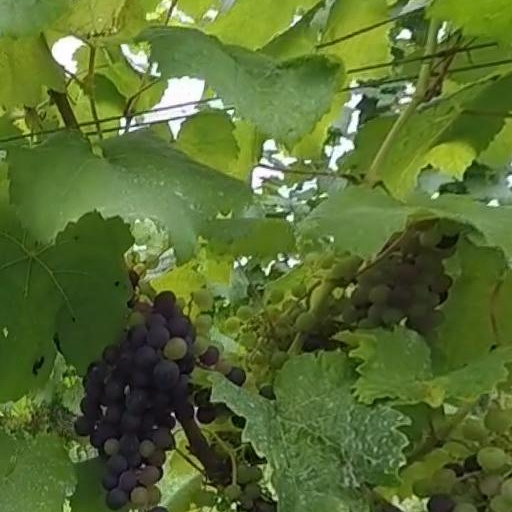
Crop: grape